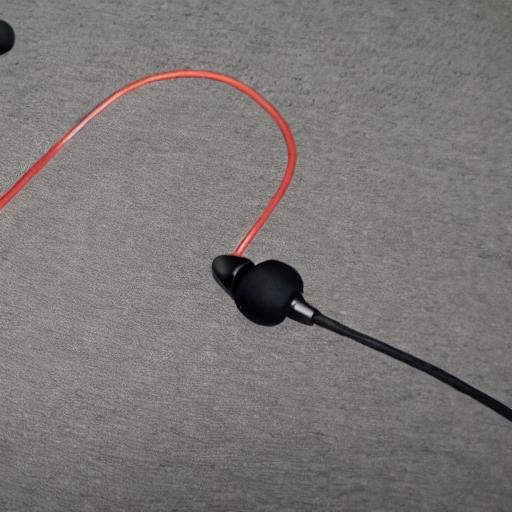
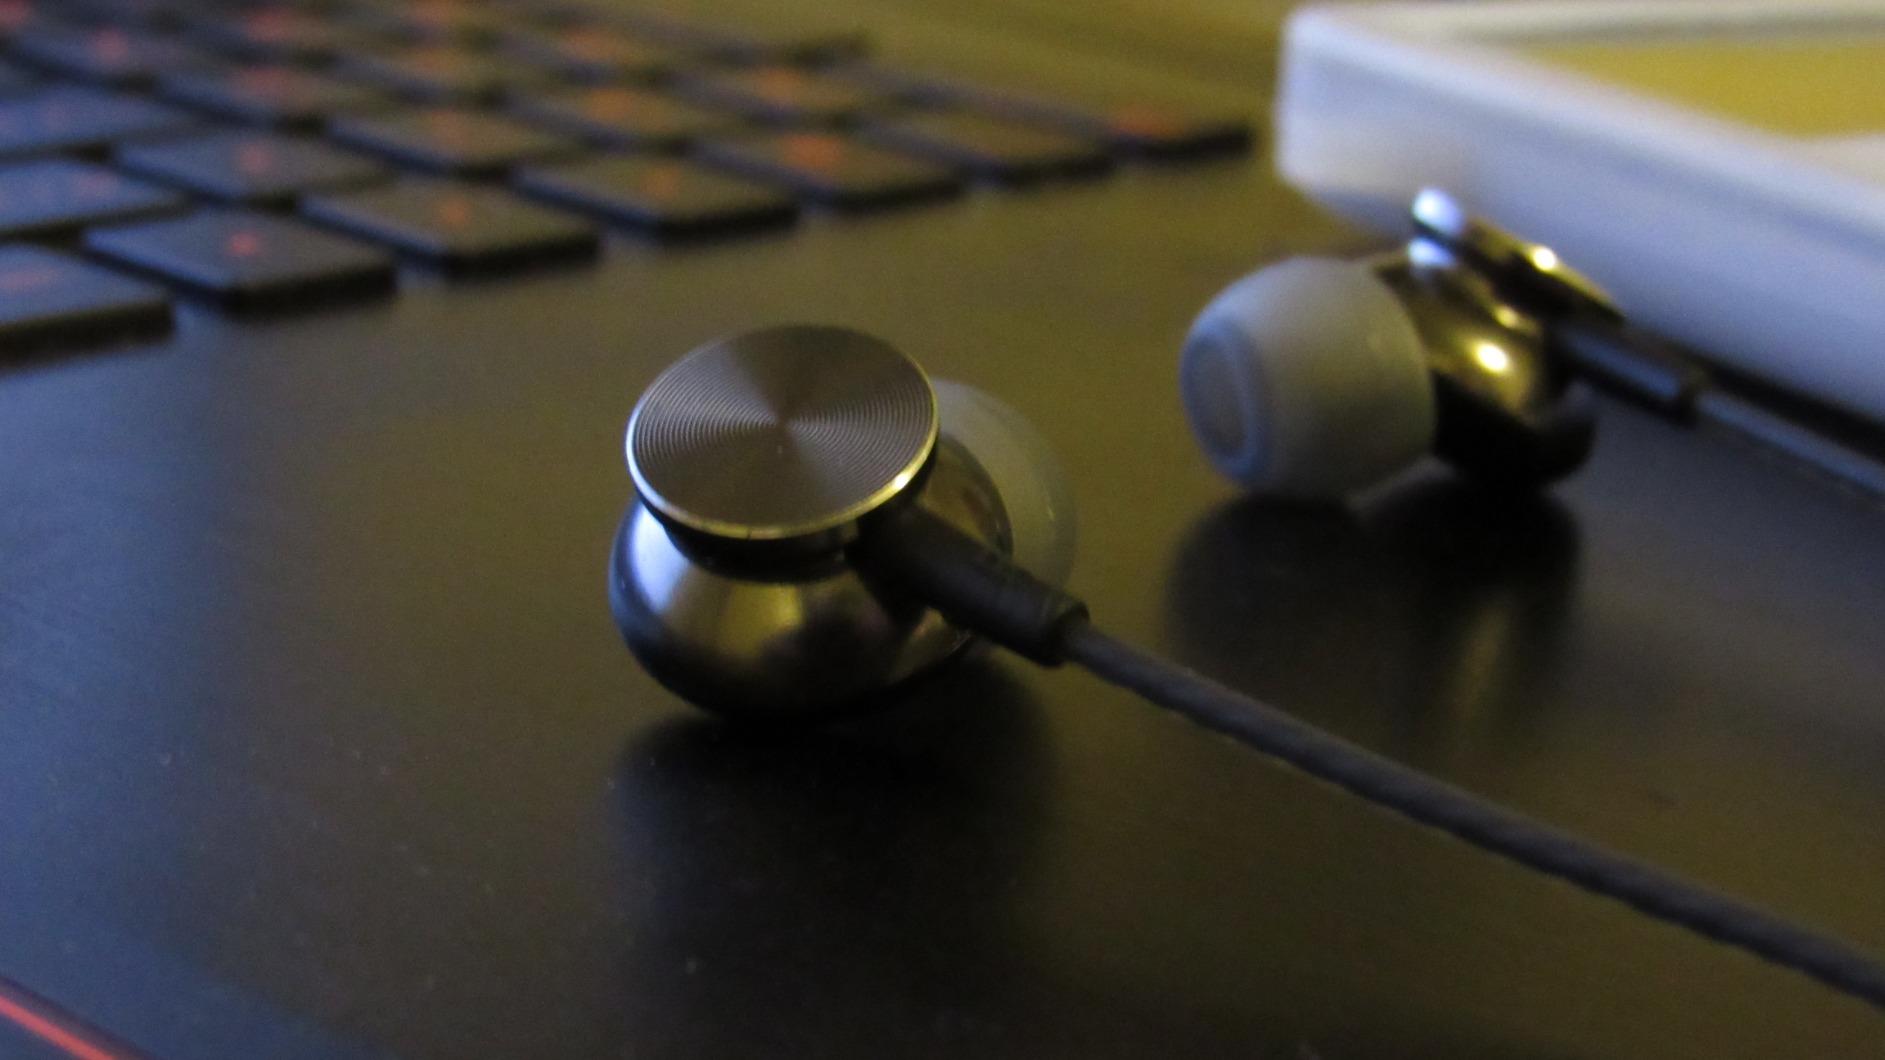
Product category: headphones
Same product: no